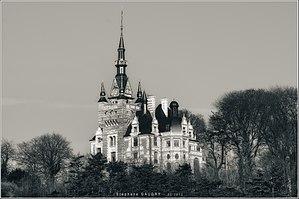
Cette page regroupe l'ensemble du patrimoine immobilier classé de la ville belge d'Esneux.